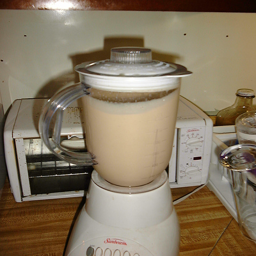
A full blender sitting on a counter top.
a clear blender with a creamy liquid next to a toaster oven
a vanilla smoothie or milkshake inside of a blender
a close up of an electric blender near a toaster oven
Something has just been whipped up in this old blender.